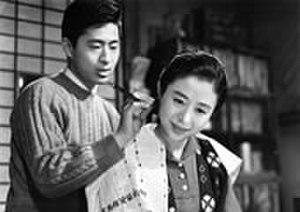
Hiroyuki Nagato, né le 10 janvier 1934 à Kyoto et mort le 1ᵉʳ mai 2011 à Tokyo, est un acteur japonais. Son vrai nom est Akio Katō.